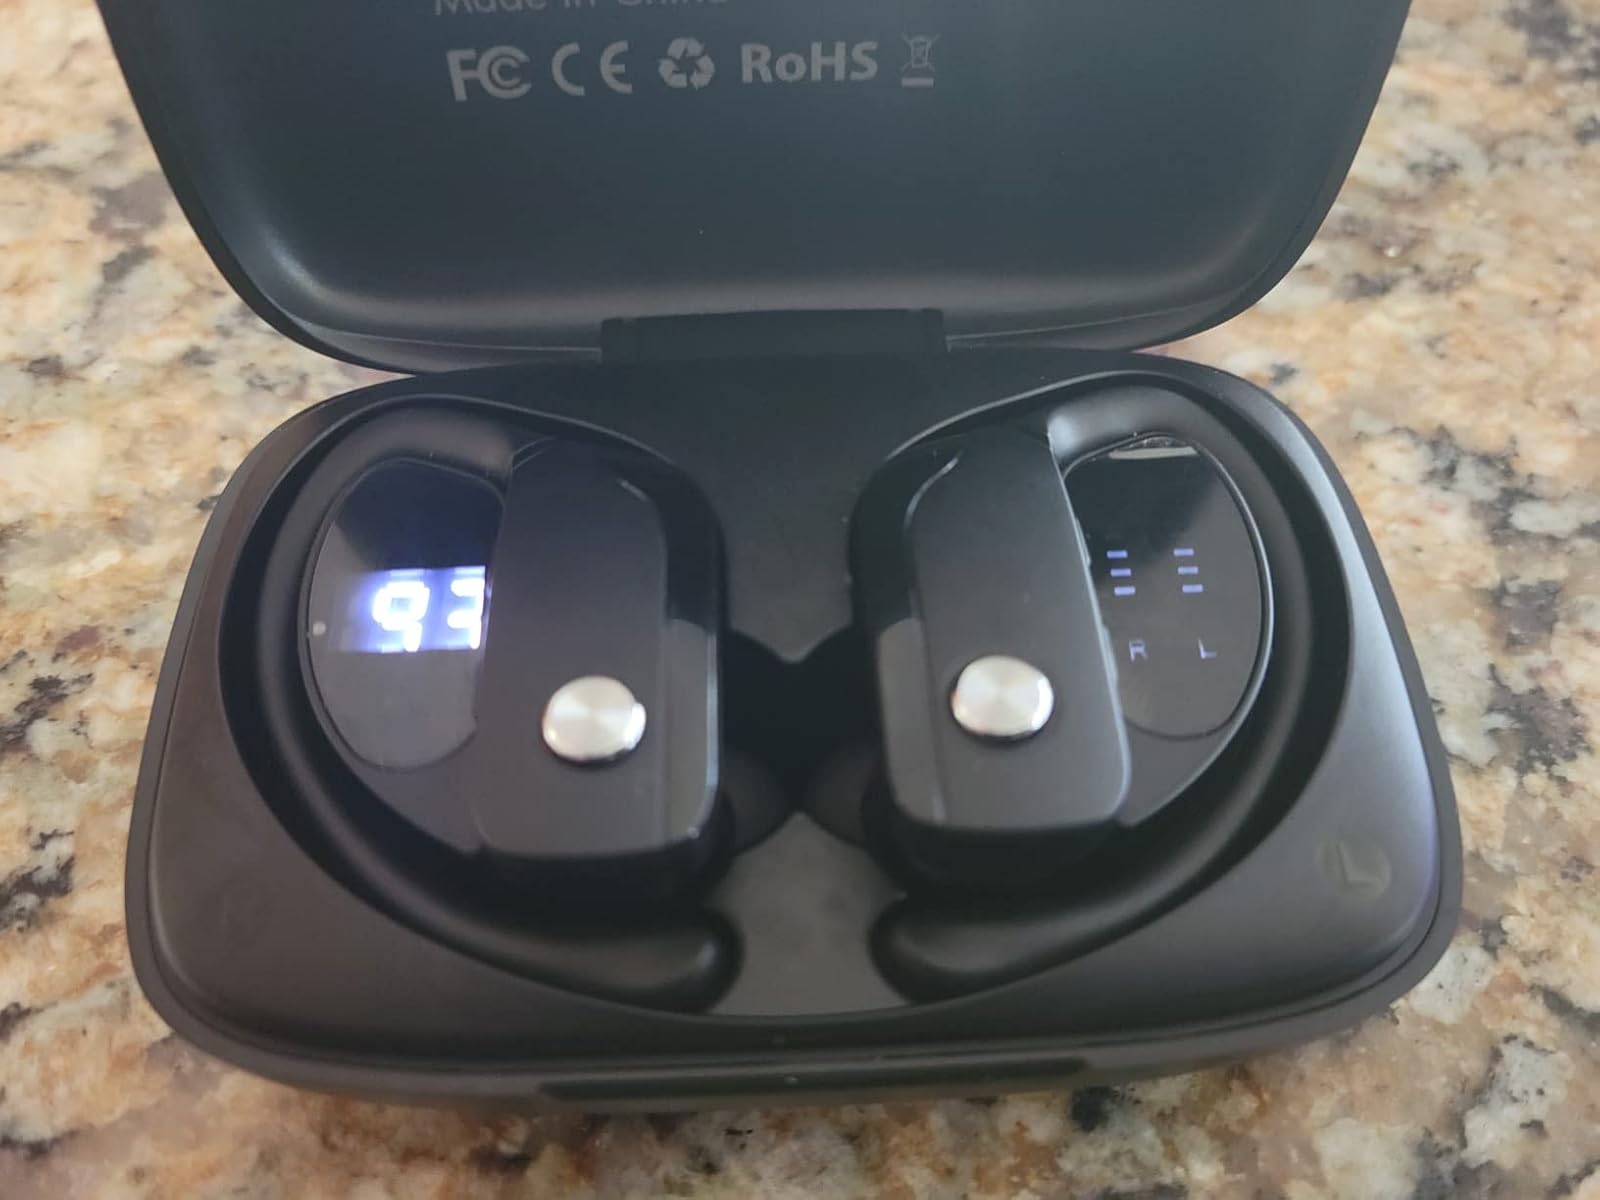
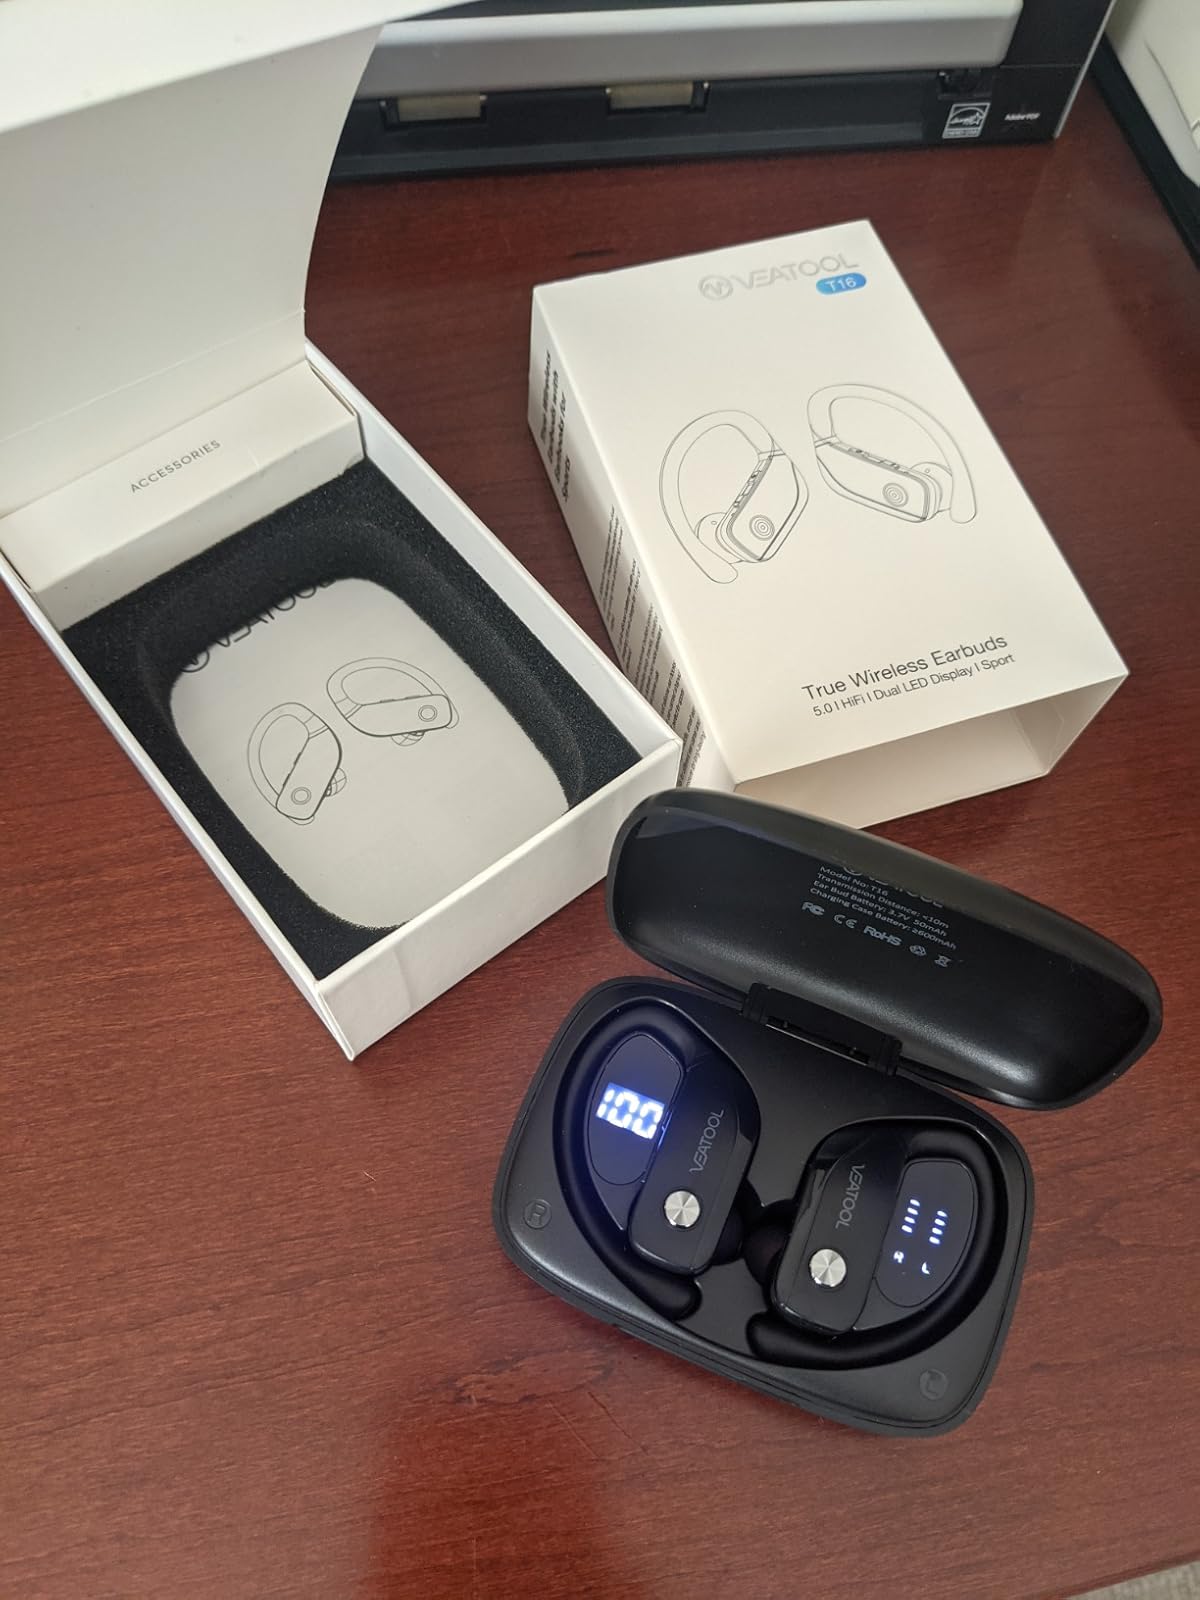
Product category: earbuds
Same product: no